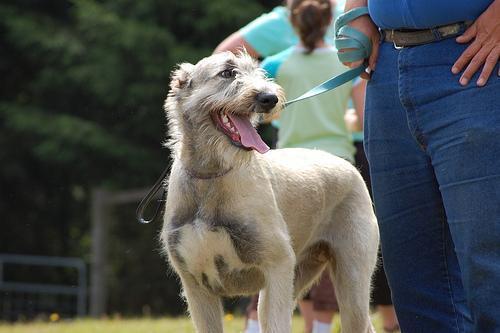
Irish_wolfhound